Johann Georg Lickl

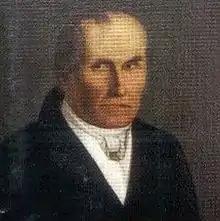
Johann Georg Lickl

Johann Georg Lickl, also Ligkl, Hans-Georg Lickl, (11 April 1769 – 12 May 1843) was an Austrian composer, organist, Kapellmeister in the main church of Pécs, and piano teacher.